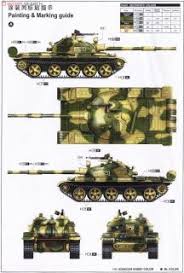
Label: T-62